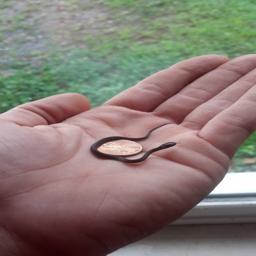
Animal: snakes